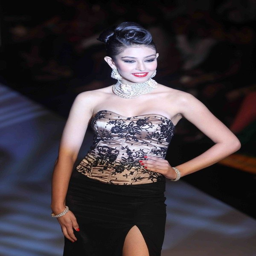
a model walks the ramp of the indian international jewellery week